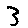
Label: 3